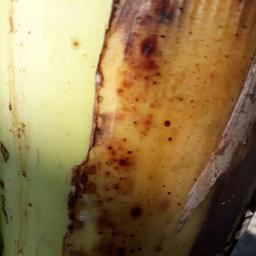
Label: PSEUDOSTEM WEEVIL